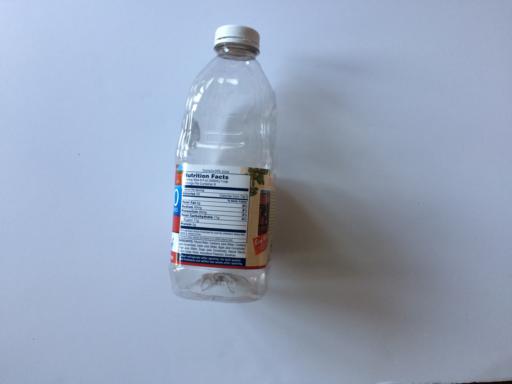
Waste category: plastic